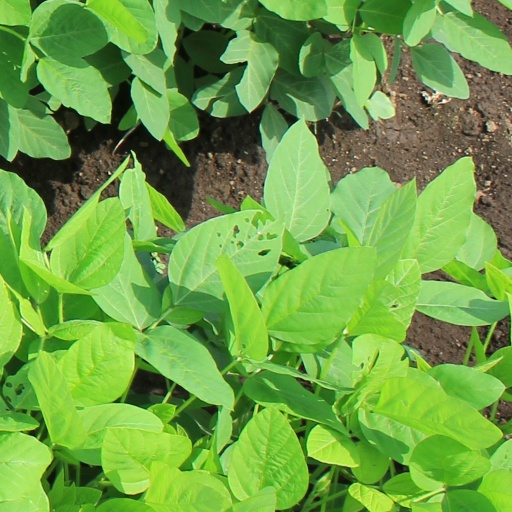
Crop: soybean